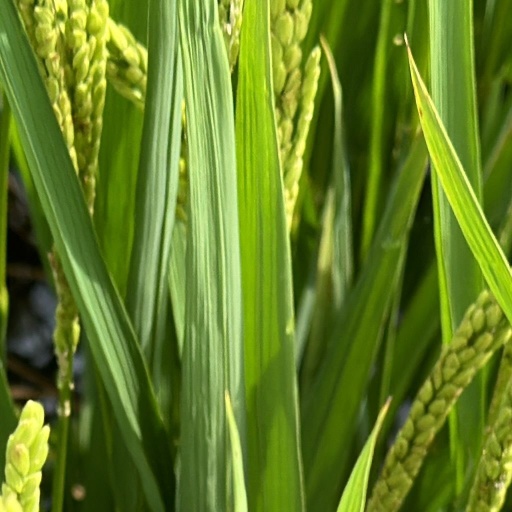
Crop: rice